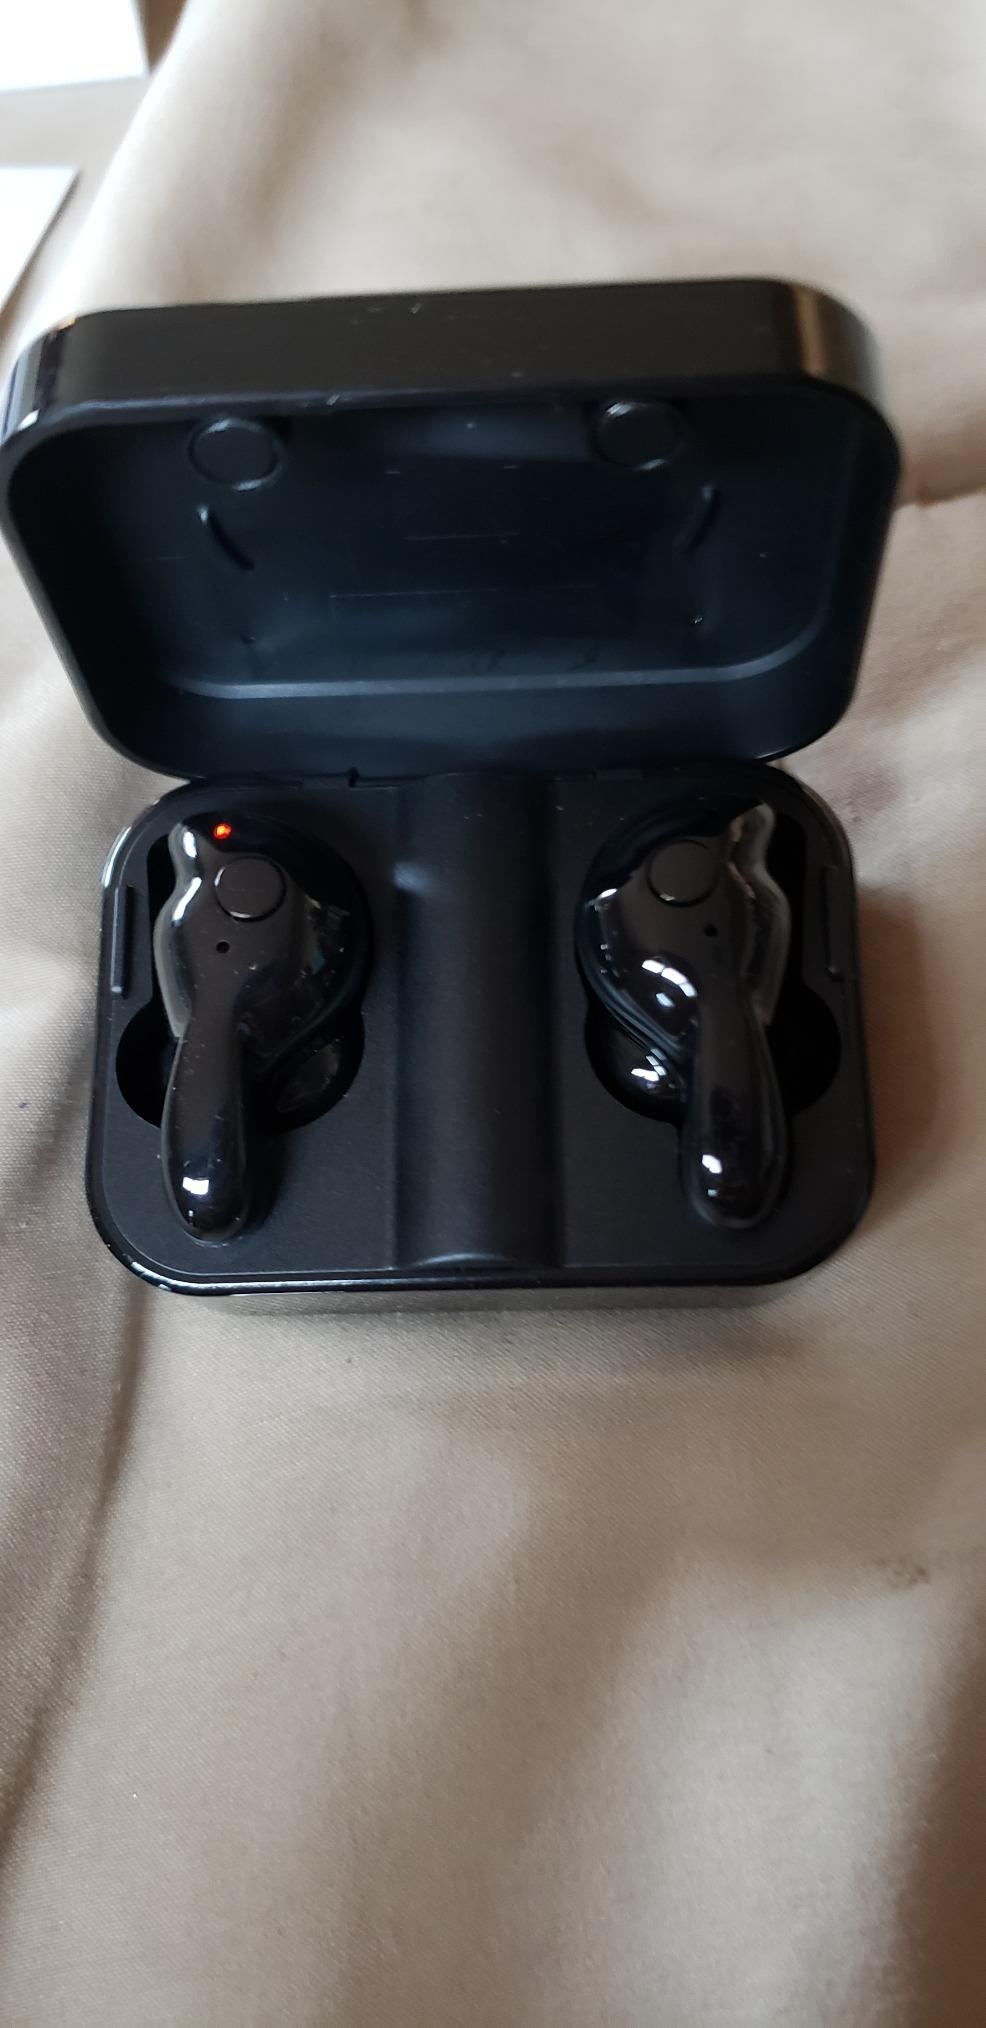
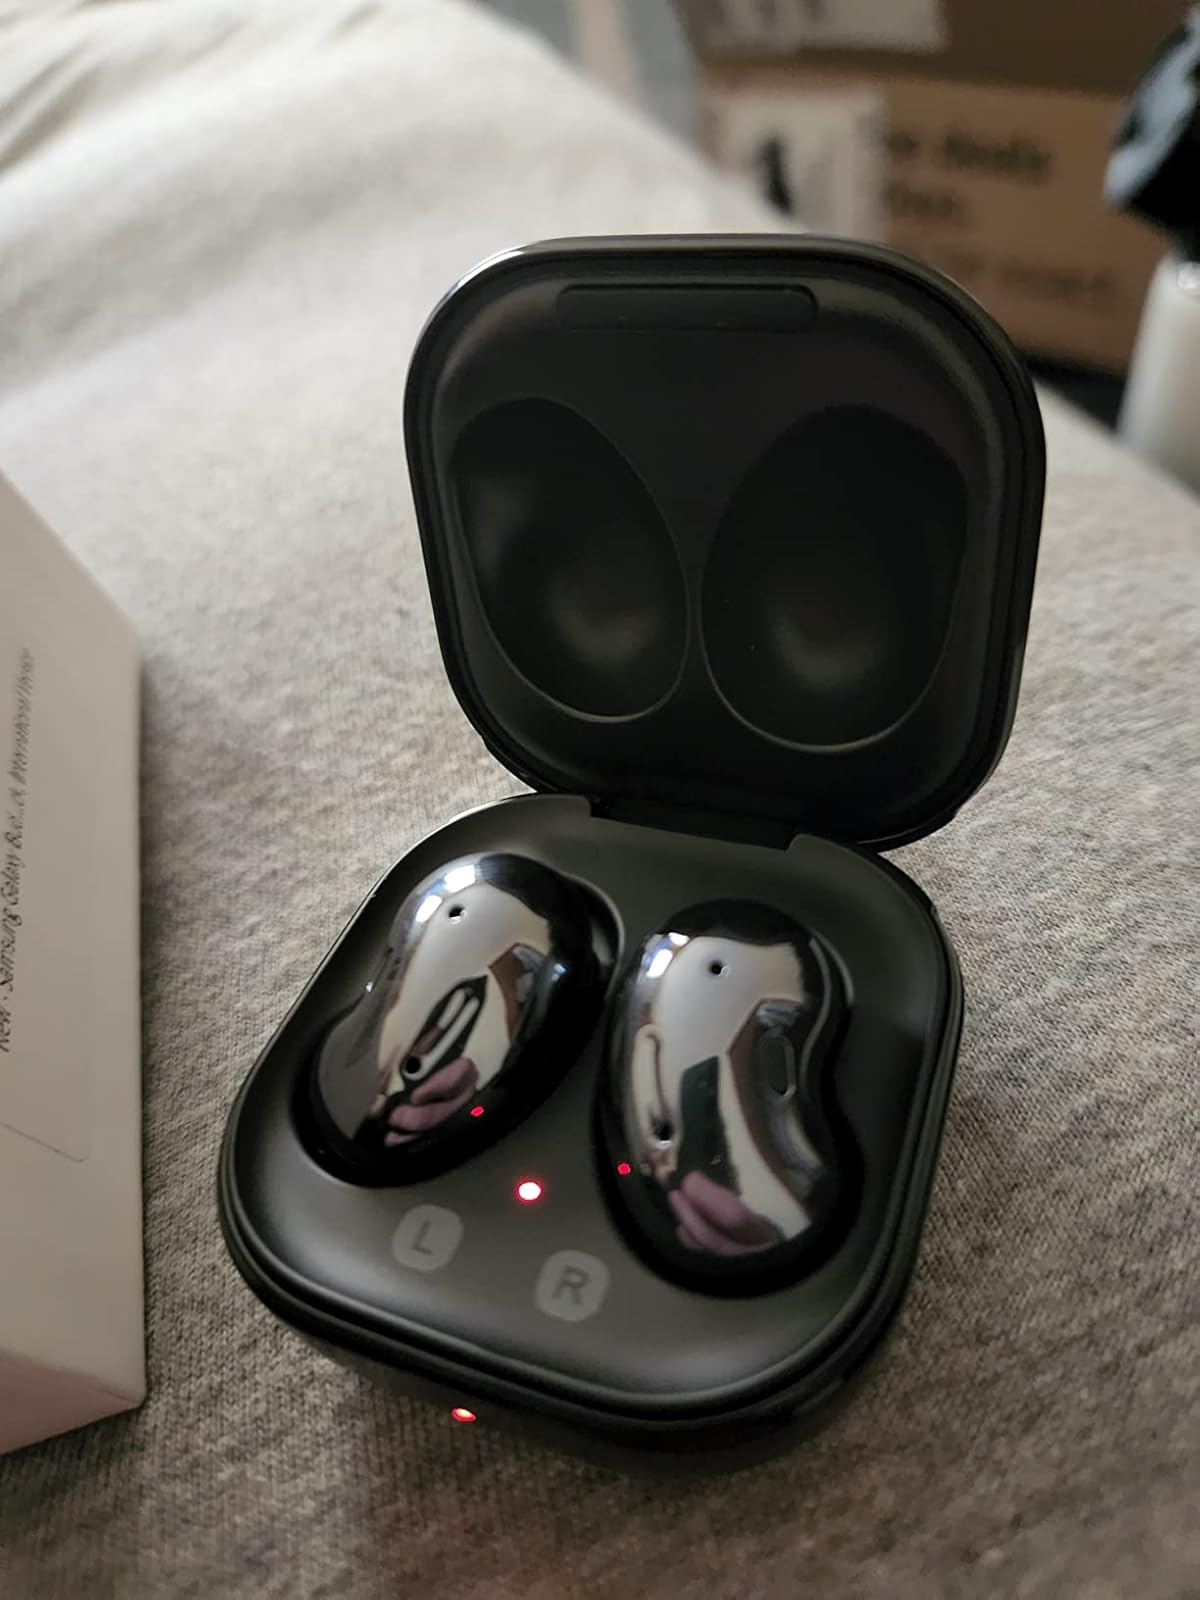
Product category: earbuds
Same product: no